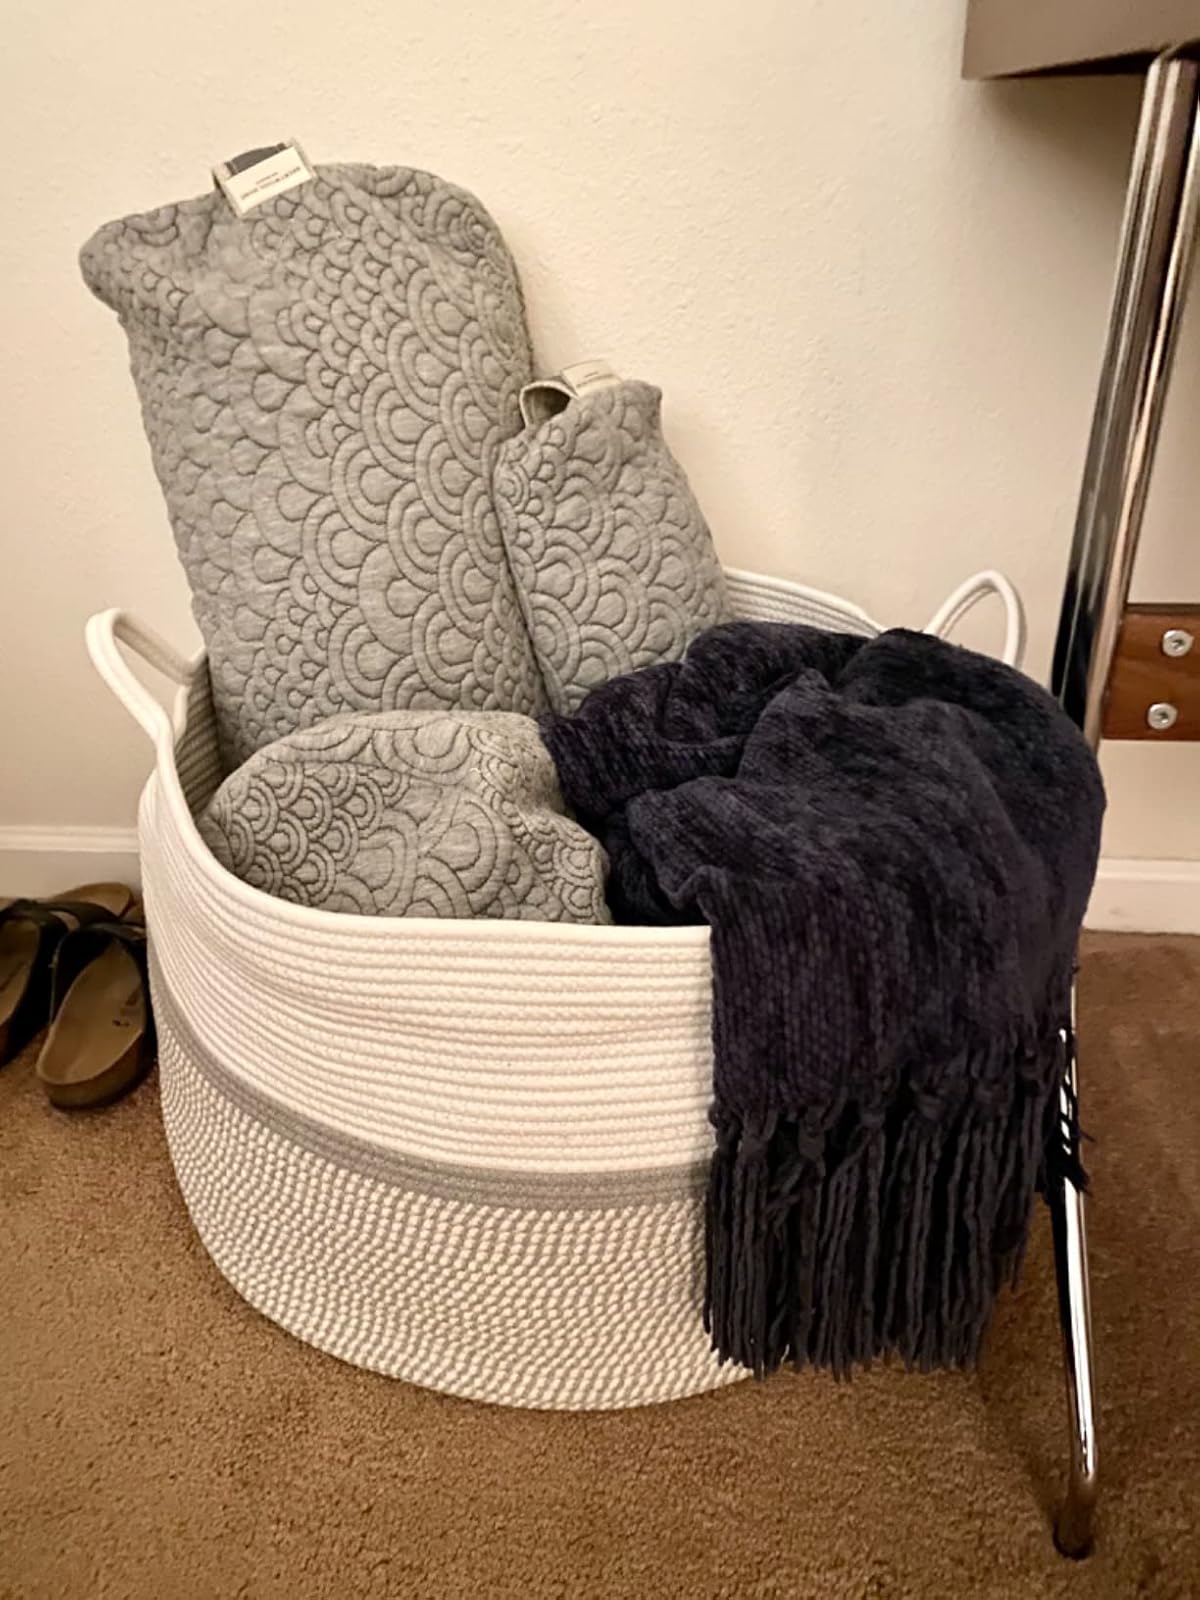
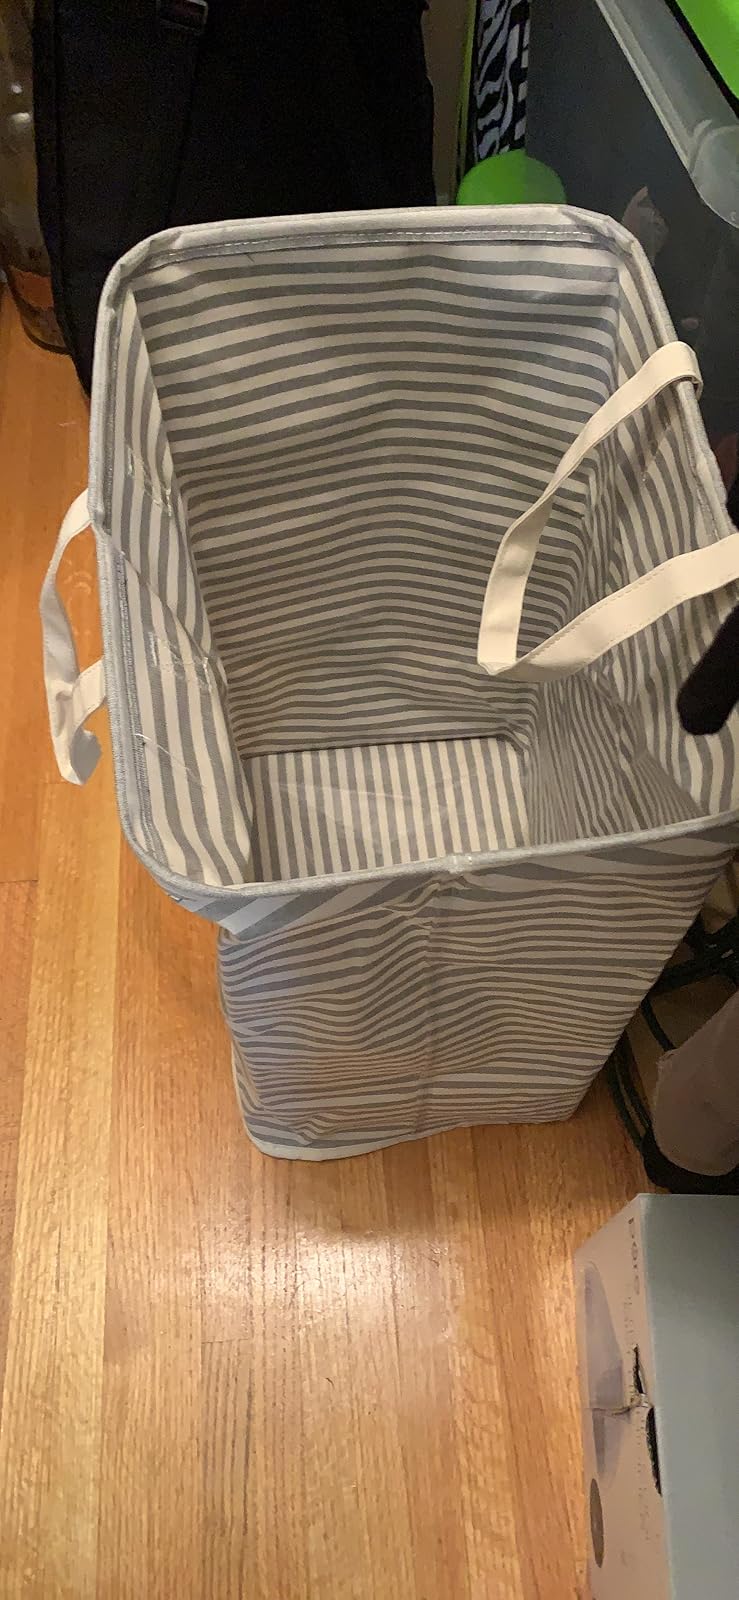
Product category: items_hamper
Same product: no